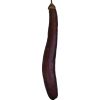
Label: Eggplant long 1